Battle of Karbala

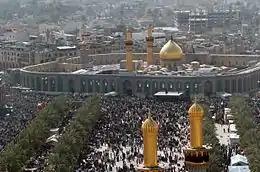
The Imam Husayn Shrine during "Arba'een"

Seventy or seventy-two people died on Husayn's side, of whom about twenty were descendants of Abu Talib, the father of Ali. This included two of Husayn's sons, six of his paternal brothers, three sons of Hasan ibn Ali, three sons of Jafar ibn Abi Talib, and three sons and three grandsons of Aqil ibn Abi Talib. Following the battle, Husayn's clothes were stripped, and his sword, shoes and baggage were taken. The women's jewelry and cloaks were also seized. Shemr wanted to kill Husayn's only surviving son Ali Zayn al-Abidin, who had not taken part in the fighting because of illness, but was prevented by Ibn Sa'd. There are reports of more than sixty wounds on Husayn's body, which was then trampled with horses as previously instructed by Ibn Ziyad. The bodies of Husayn's companions were decapitated. There were eighty-eight dead in Ibn Sa'd's army, who were buried before he left. After his departure, members of the Banu Asad tribe, from the nearby village of Ghadiriya, buried the headless bodies of Husayn's companions.